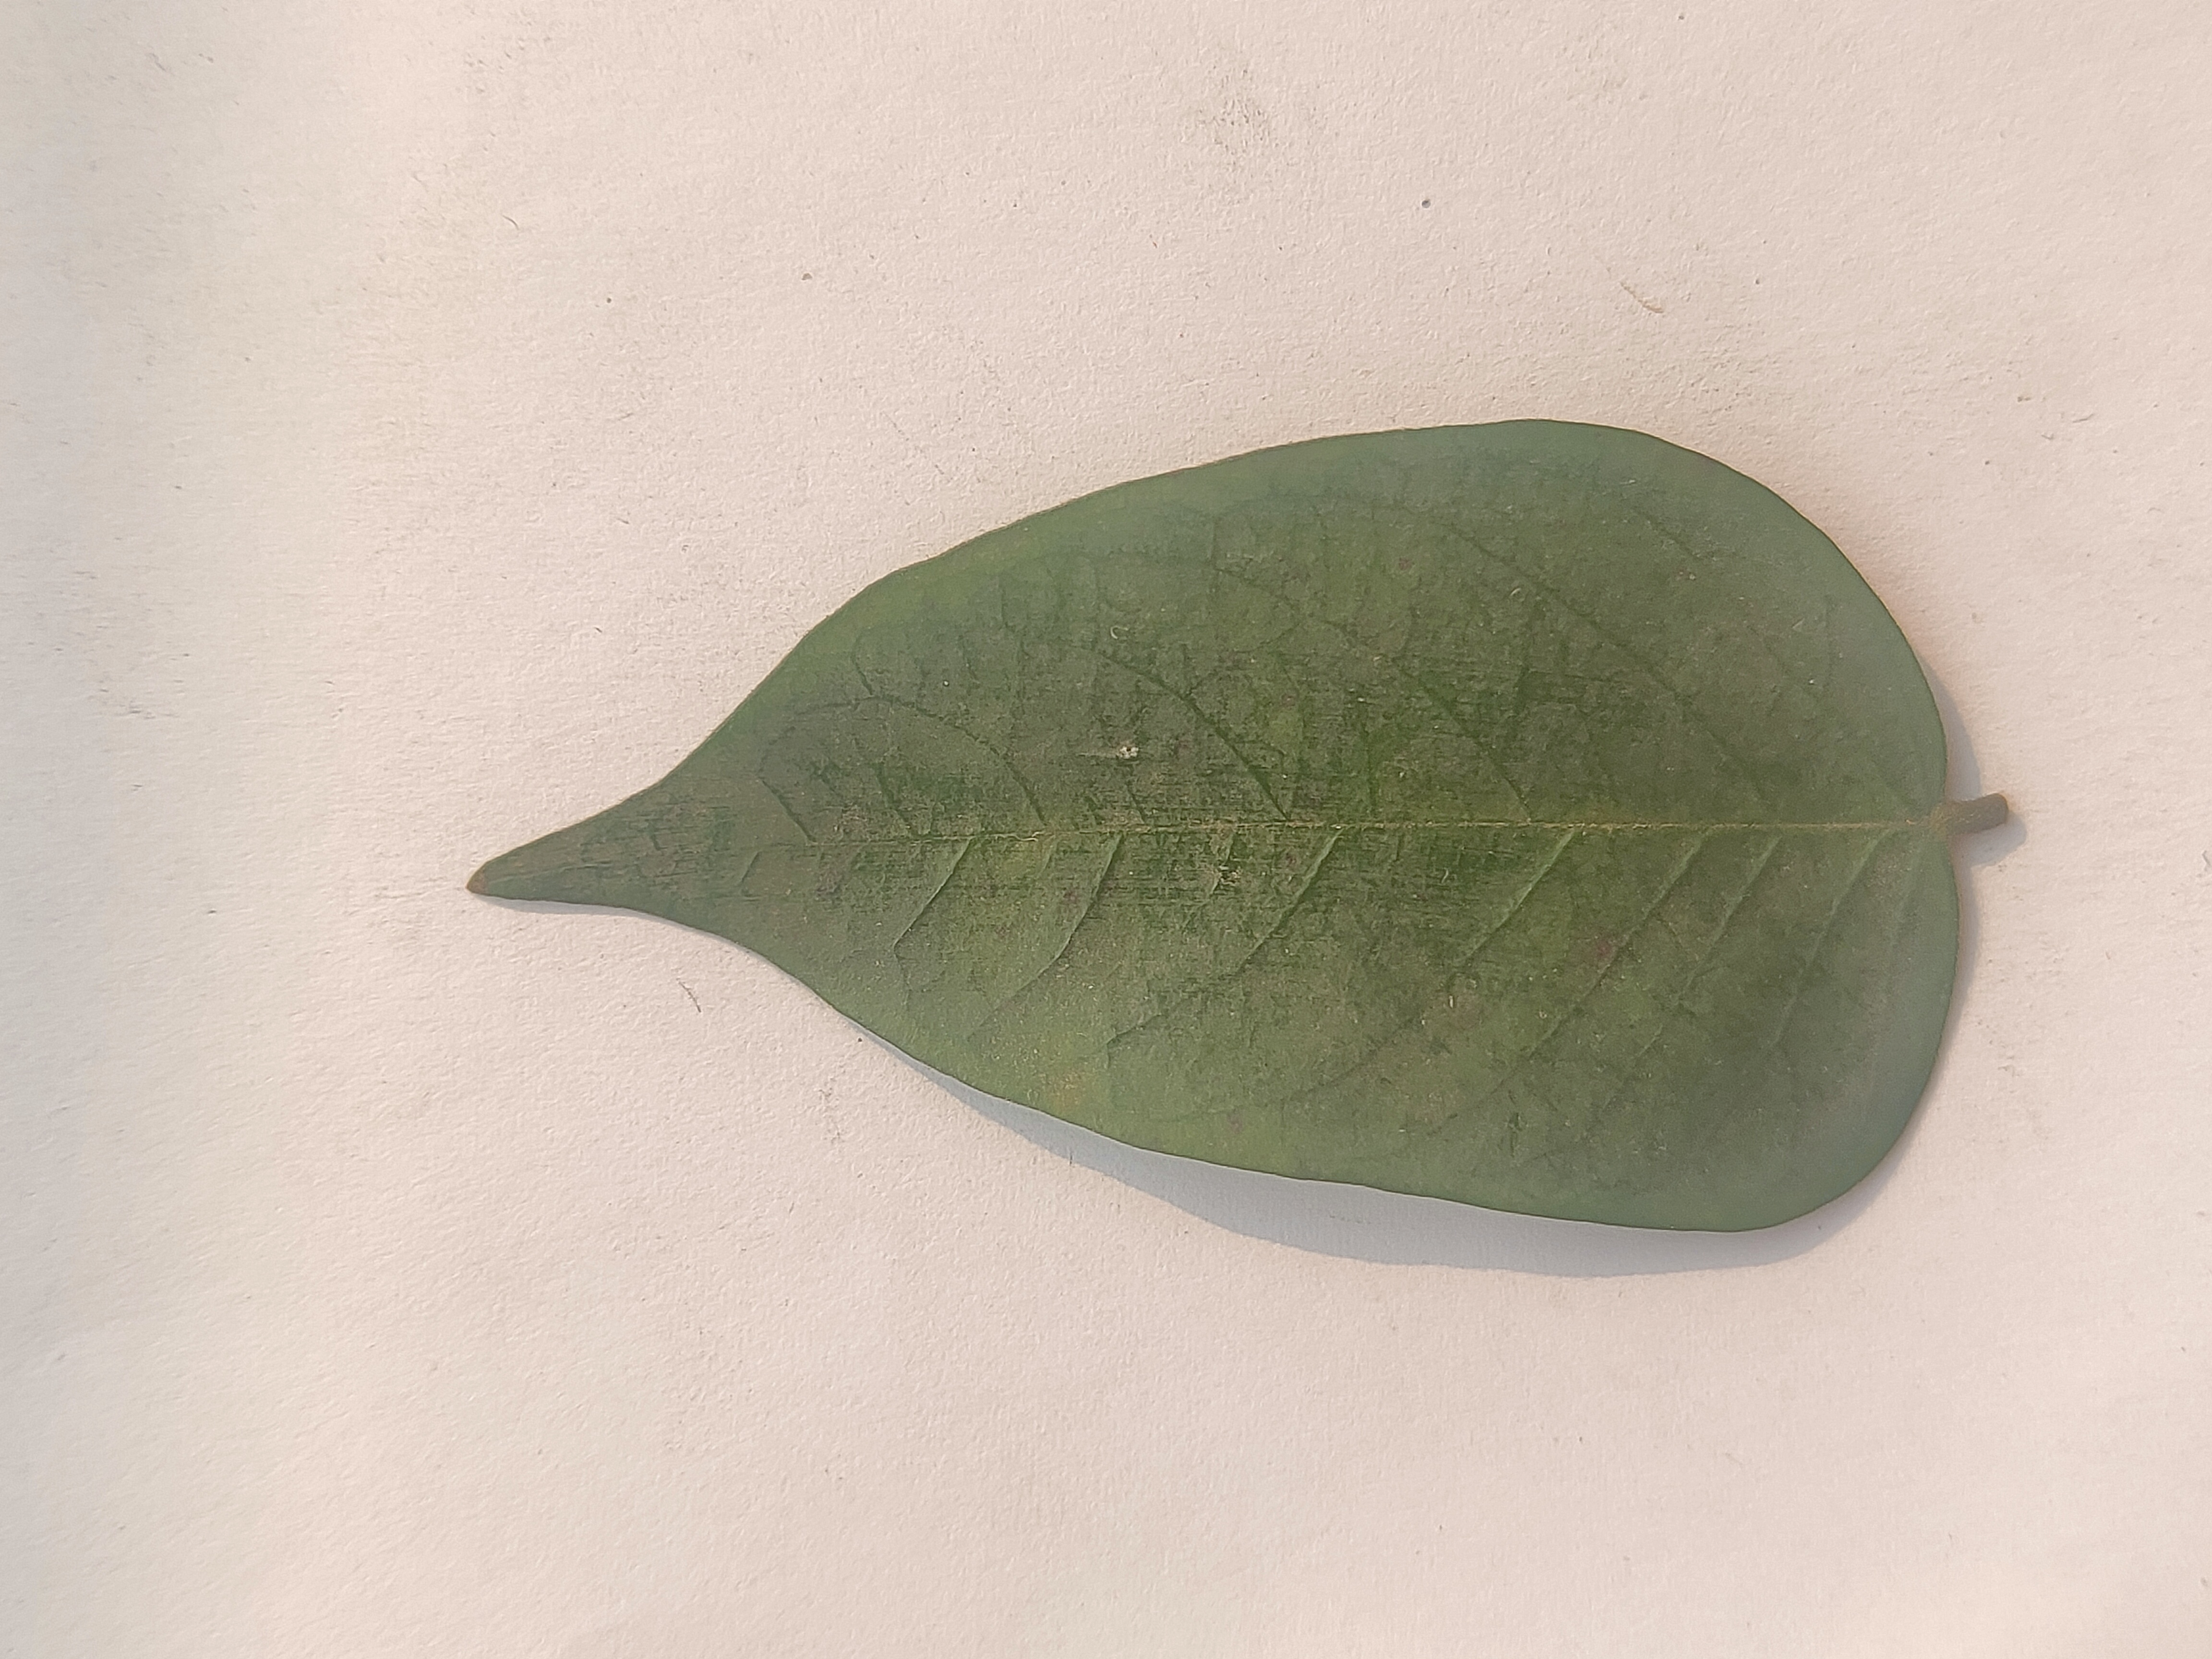
Leaf variety: Star Fruit